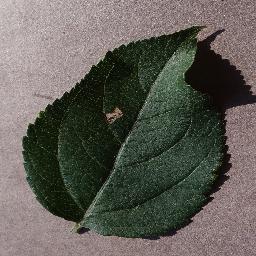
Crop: apple
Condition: healthy